Gurmit Singh (general)

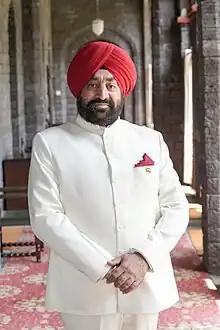

Lieutenant General Gurmit Singh (born 1 February 1956) was a Deputy Chief Staff of the Indian Army from 2014 to 2016. Singh is serving as the 8th Governor of Uttarakhand since 2021. He retired on 31 January 2016 after nearly four decades in the army, while he was Deputy Chief of Army Staff, and adjutant general and corps commander of the strategic XV Corps that overlooks the Line of Control in Kashmir. He has also worked in border issues and counter-terrorism.